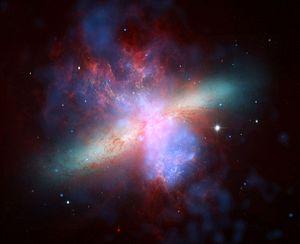
La galaxie Messier 82. Image composite réalisée à partir de données de Chandra, Spitzer et du télescope Hubble (HST). Les rayons X enregistrés par Chandra apparaissent en bleu, la lumière infra-rouge enregistrée par Spitzer apparait en rouge, la lumière visible émise par l'hydrogène et enregistrée par Hubble apparait en orange, la lumière visible à courte longueur d'onde (bleu-violet) apparait en jaune-vert. Polski: Messeir 82. Połączenie zdjęć wykonanych przez teleskopy Chandra, Hubble'a i Spitzera. Dane z teleskopu Chandra (promieniowanie X) są zaznaczone na niebiesko, zakres podczerwieni (Spitzer) na czerwono, przeprowadzone przez teleskop Hubble'a obseerwacji linii emisyjnych wodoru są zaznaczone na pomarańczowo, natomiast w zakresie światła widzialnego barwie niebieskiej odpowiada kolor żółto-zielony.